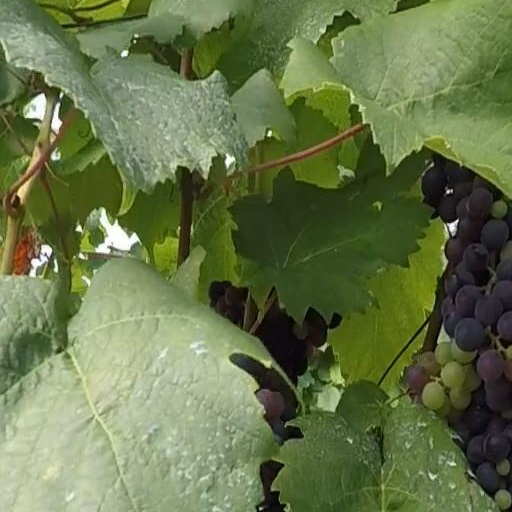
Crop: grape